History of Turkmenistan

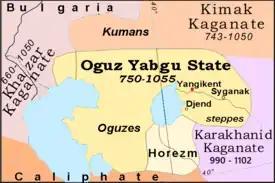
Oghuz Yabgu State, 750–1055

In Old Turkic inscriptions, there are references to several Oghuz groups like simply "Oghuz", "Üç-Oghuz" ("three-Oghuz"; possibly Karluks), "Altı-Oghuz" ("six-Oghuz"), "Sekiz-Oghuz" ("eight-Oghuz"), possibly *"Otuz Oghuz" ("Thirty Oghuz"), and the Tiele-affiliated Toquz Oghuz ("nine-Oghuz") (Chinese: 九姓 Jiu Xing "Nine Surnames") in different areas in the vicinity of the Altai Mountains. Despite, the similarity of names, the Toquz Oghuz confederation, from whom emerged the founders of the Uyghur Khaganate, was distinct from the Transoxianan Oghuz Turks who'd later found the Oghuz Yabgu State: for instances, Istakhri and Muhammad ibn Muhmad al-Tusi kept the Toquz Oghuz and Oghuz distinct and Ibn al-Faqih mentioned "the infidel Turk-Oghuz, the Toquz-Oghuz, and the Qarluq" Even so, Golden notes the confusion in Latter Göktürks' and Uyghurs' inscriptions, where Oghuz apparently referred to Toquz Oghuz or another tribal grouping, who were also named Oghuz without a prefixed numeral; this confusion is also reflected in Sharaf al-Zaman al-Marwazi, who listed 12 Oghuz tribes, who were ruled by a "Toquz Khaqan" and some of whom were Toquz-Oghuz, on the border of Transoxiana and Khwarazm. At most, the Oghuz were possibly led by a core group of Toquz Oghuz clans or tribes. Likewise, Karluks and Oghuz Turks were distinct even though both were known as Turkmens in the 11th century; yet much later, Ilkhanate politician Rashid al-Din Hamadani in his "Jami' al-tawarikh" mentions Karluks as of the Oghuz (Turkmen) tribes.